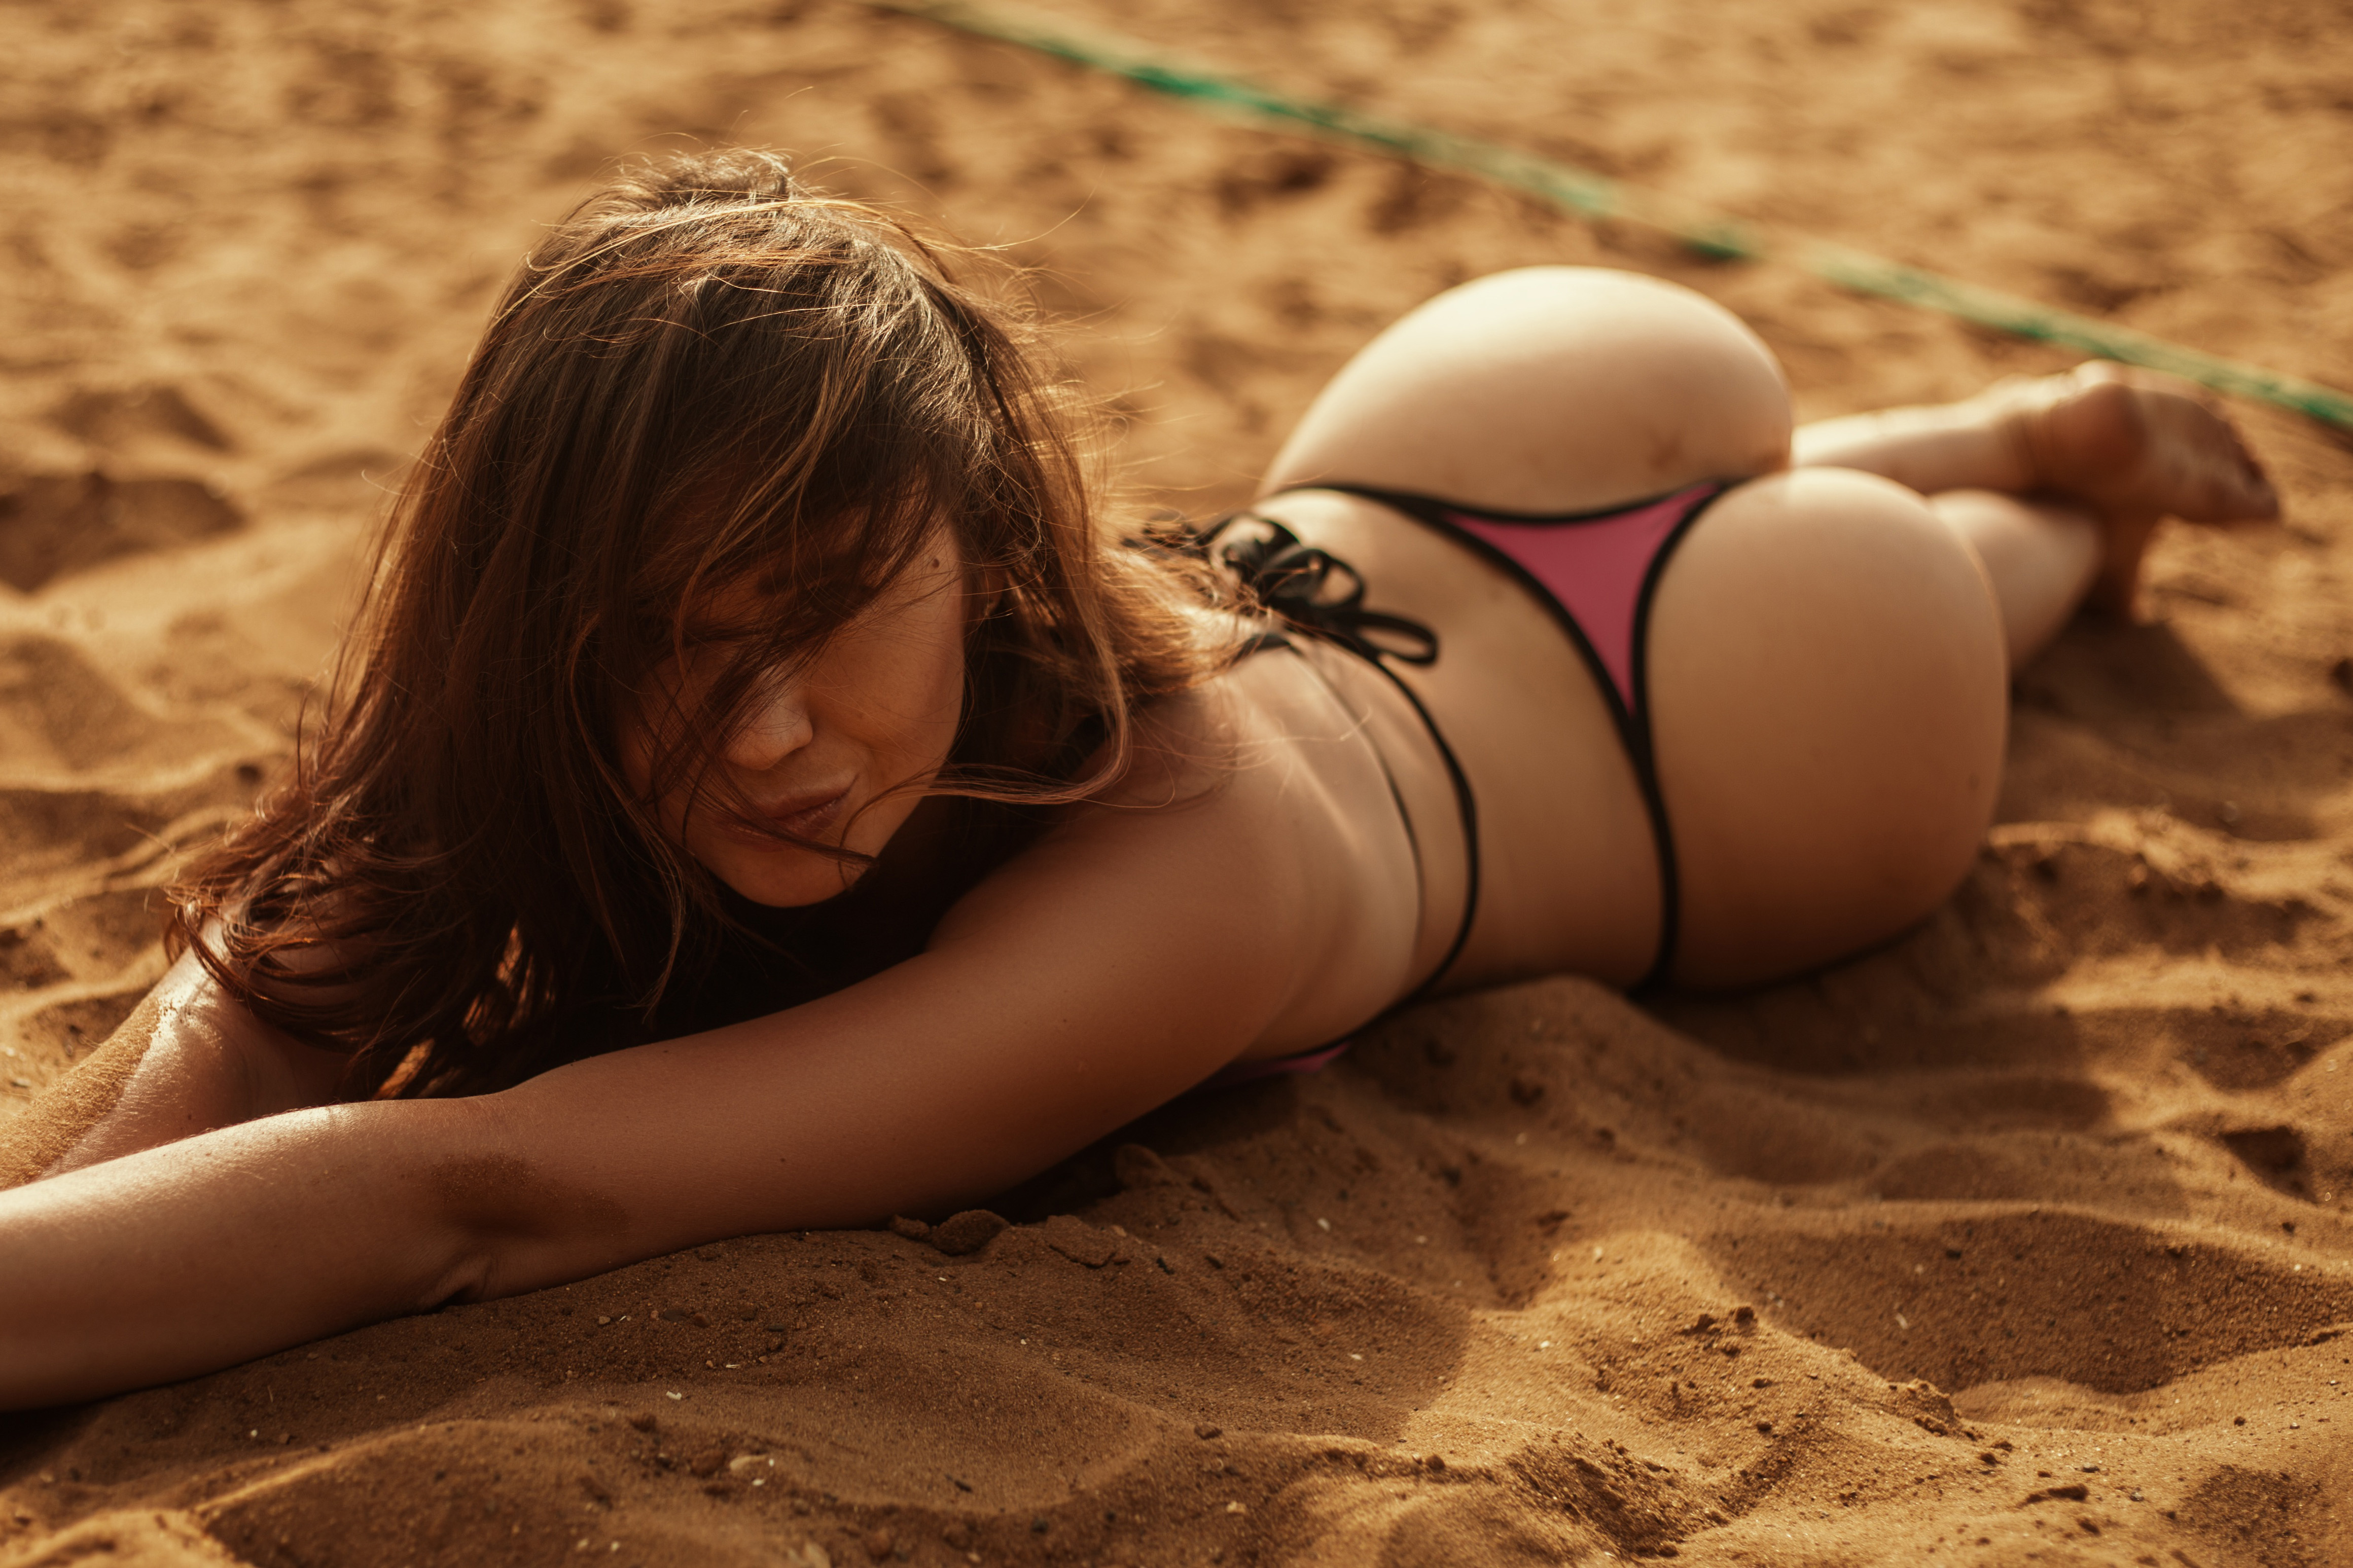
beauty, bikini, lingerie, undergarment, model, leg, sand, photography, sun tanning, brown hair, photo shoot, swimwear